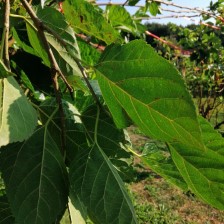
Variety: BlackOodTurkey